Aluva

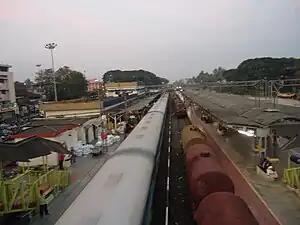
Aluva Railway Station

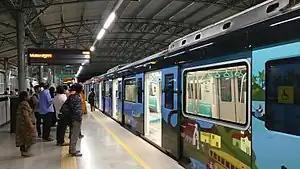
Train at Aluva Metro Station

Aluva Railway Station (IR Code: AWY) is a grade-A station and the third busiest in Kochi after Ernakulam Junction railway station and Ernakulam Town railway station. Every passenger and express train bound for southern Kerala stops here. Travelers from the Idukki district typically use either the Aluva or the Tripunithura railway station, as the topography of Idukki does not allow for a railway station. Notably, no trains originate or terminate at Aluva Railway Station. The station is situated at the junction of Railway Station Road near the KSRTC stand, which provides connections via KSRTC buses and City Low Floor buses (with and without A/C) to serve most locations in Kerala.